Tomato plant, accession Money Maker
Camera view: horizontal (90 deg, fisheye); turntable rotation: 0 degrees
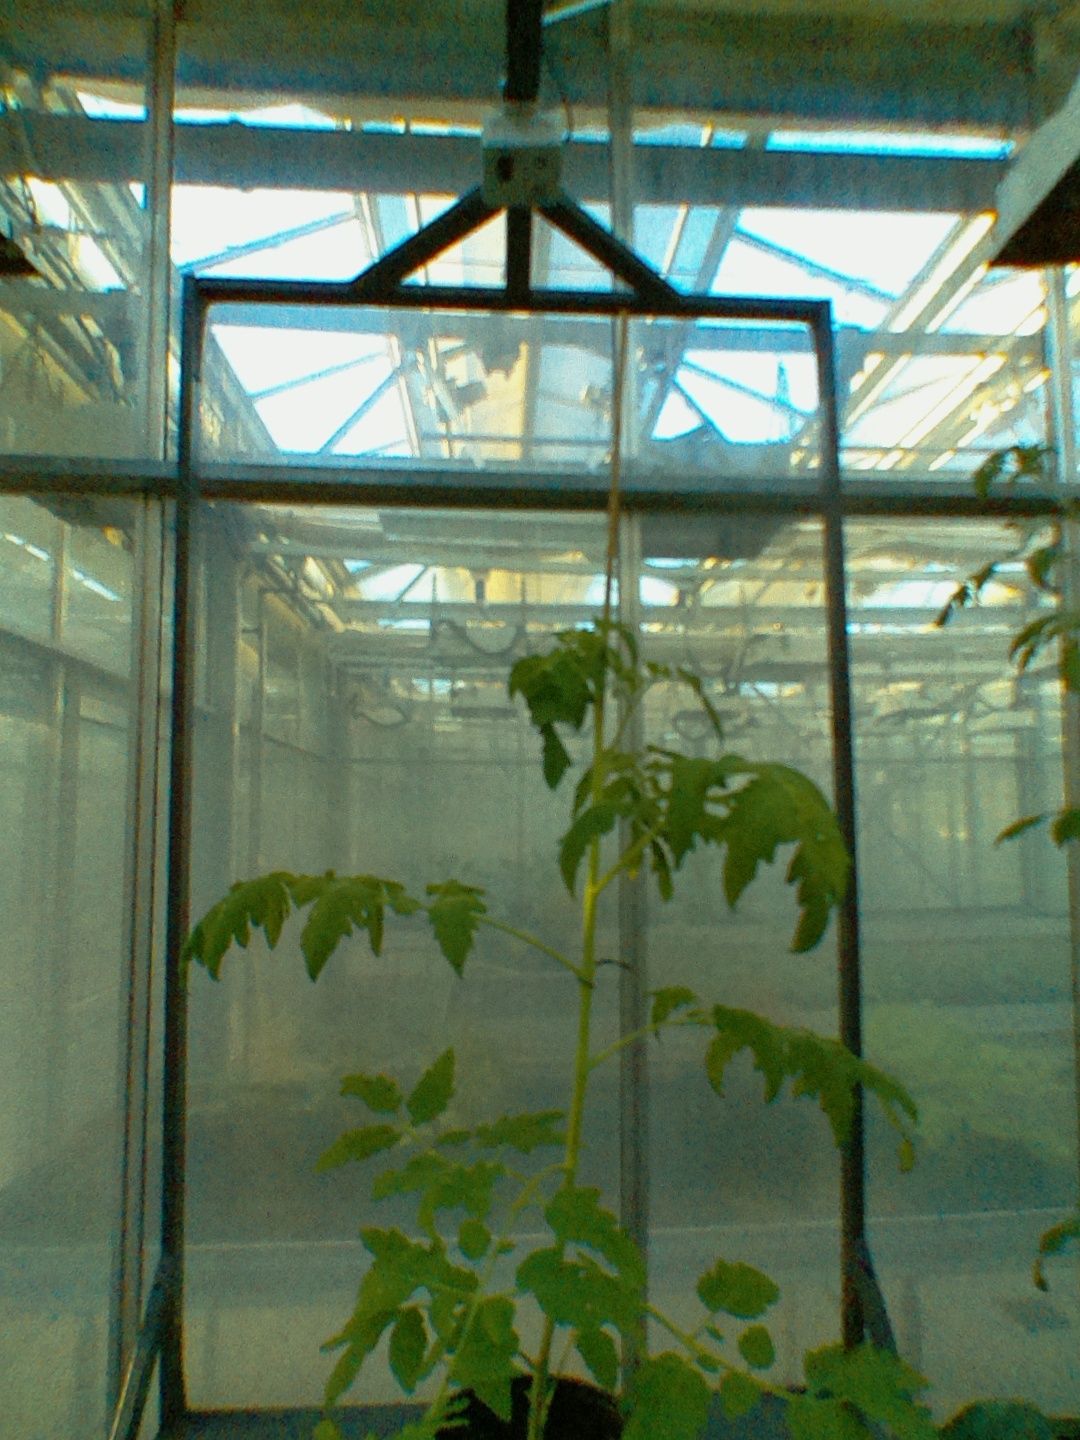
BBCH growth stage 17: 14 of true leaves visible